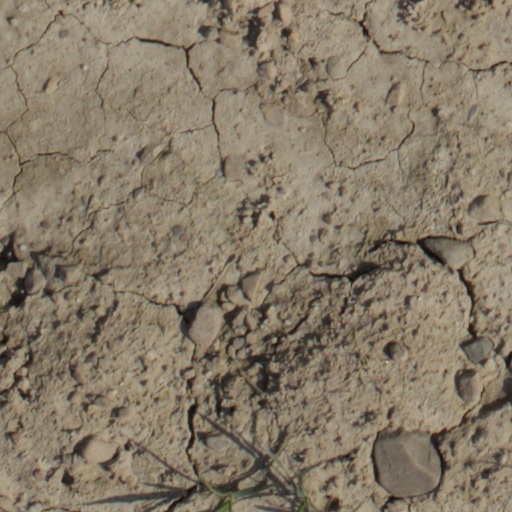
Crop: wheat